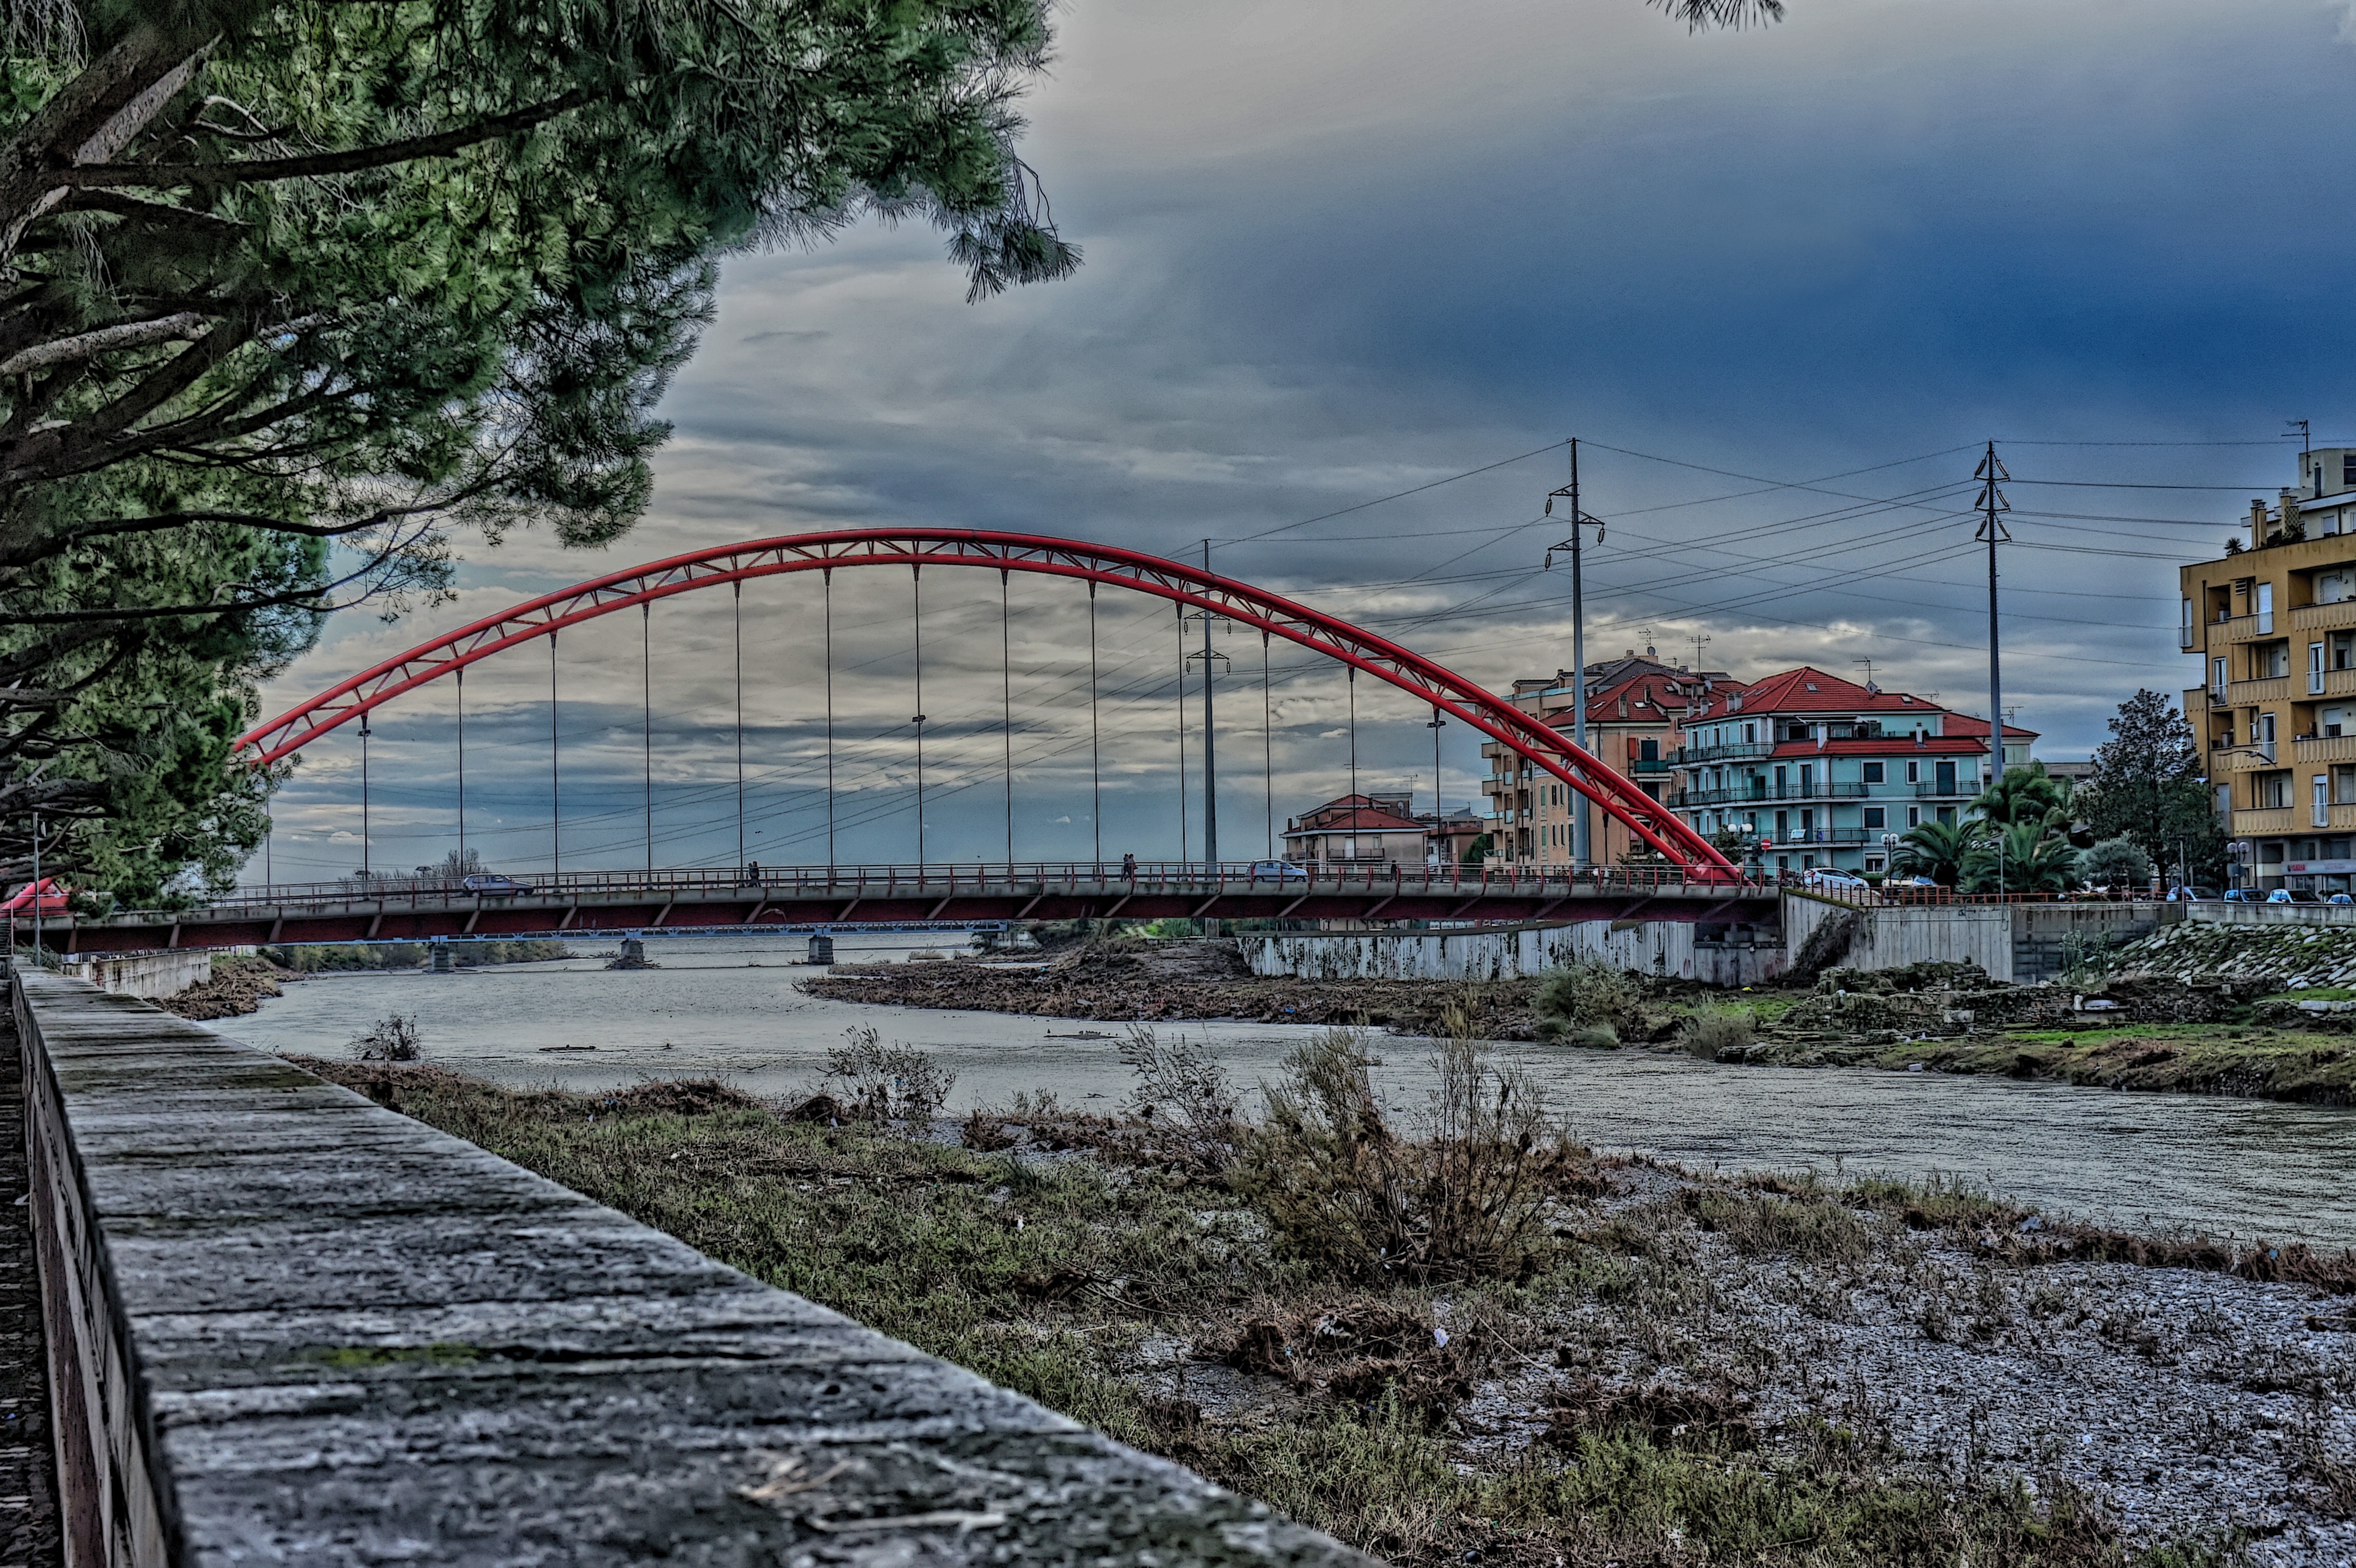
sea, sky, track, bridge, shore, train, river, cityscape, transport, reflection, red, vehicle, landmark, italy, covered, mouth, arc, suspended, levee, along, rail transport, liguria, urban area, nonbuilding structure, alveo foams, albenga, centa